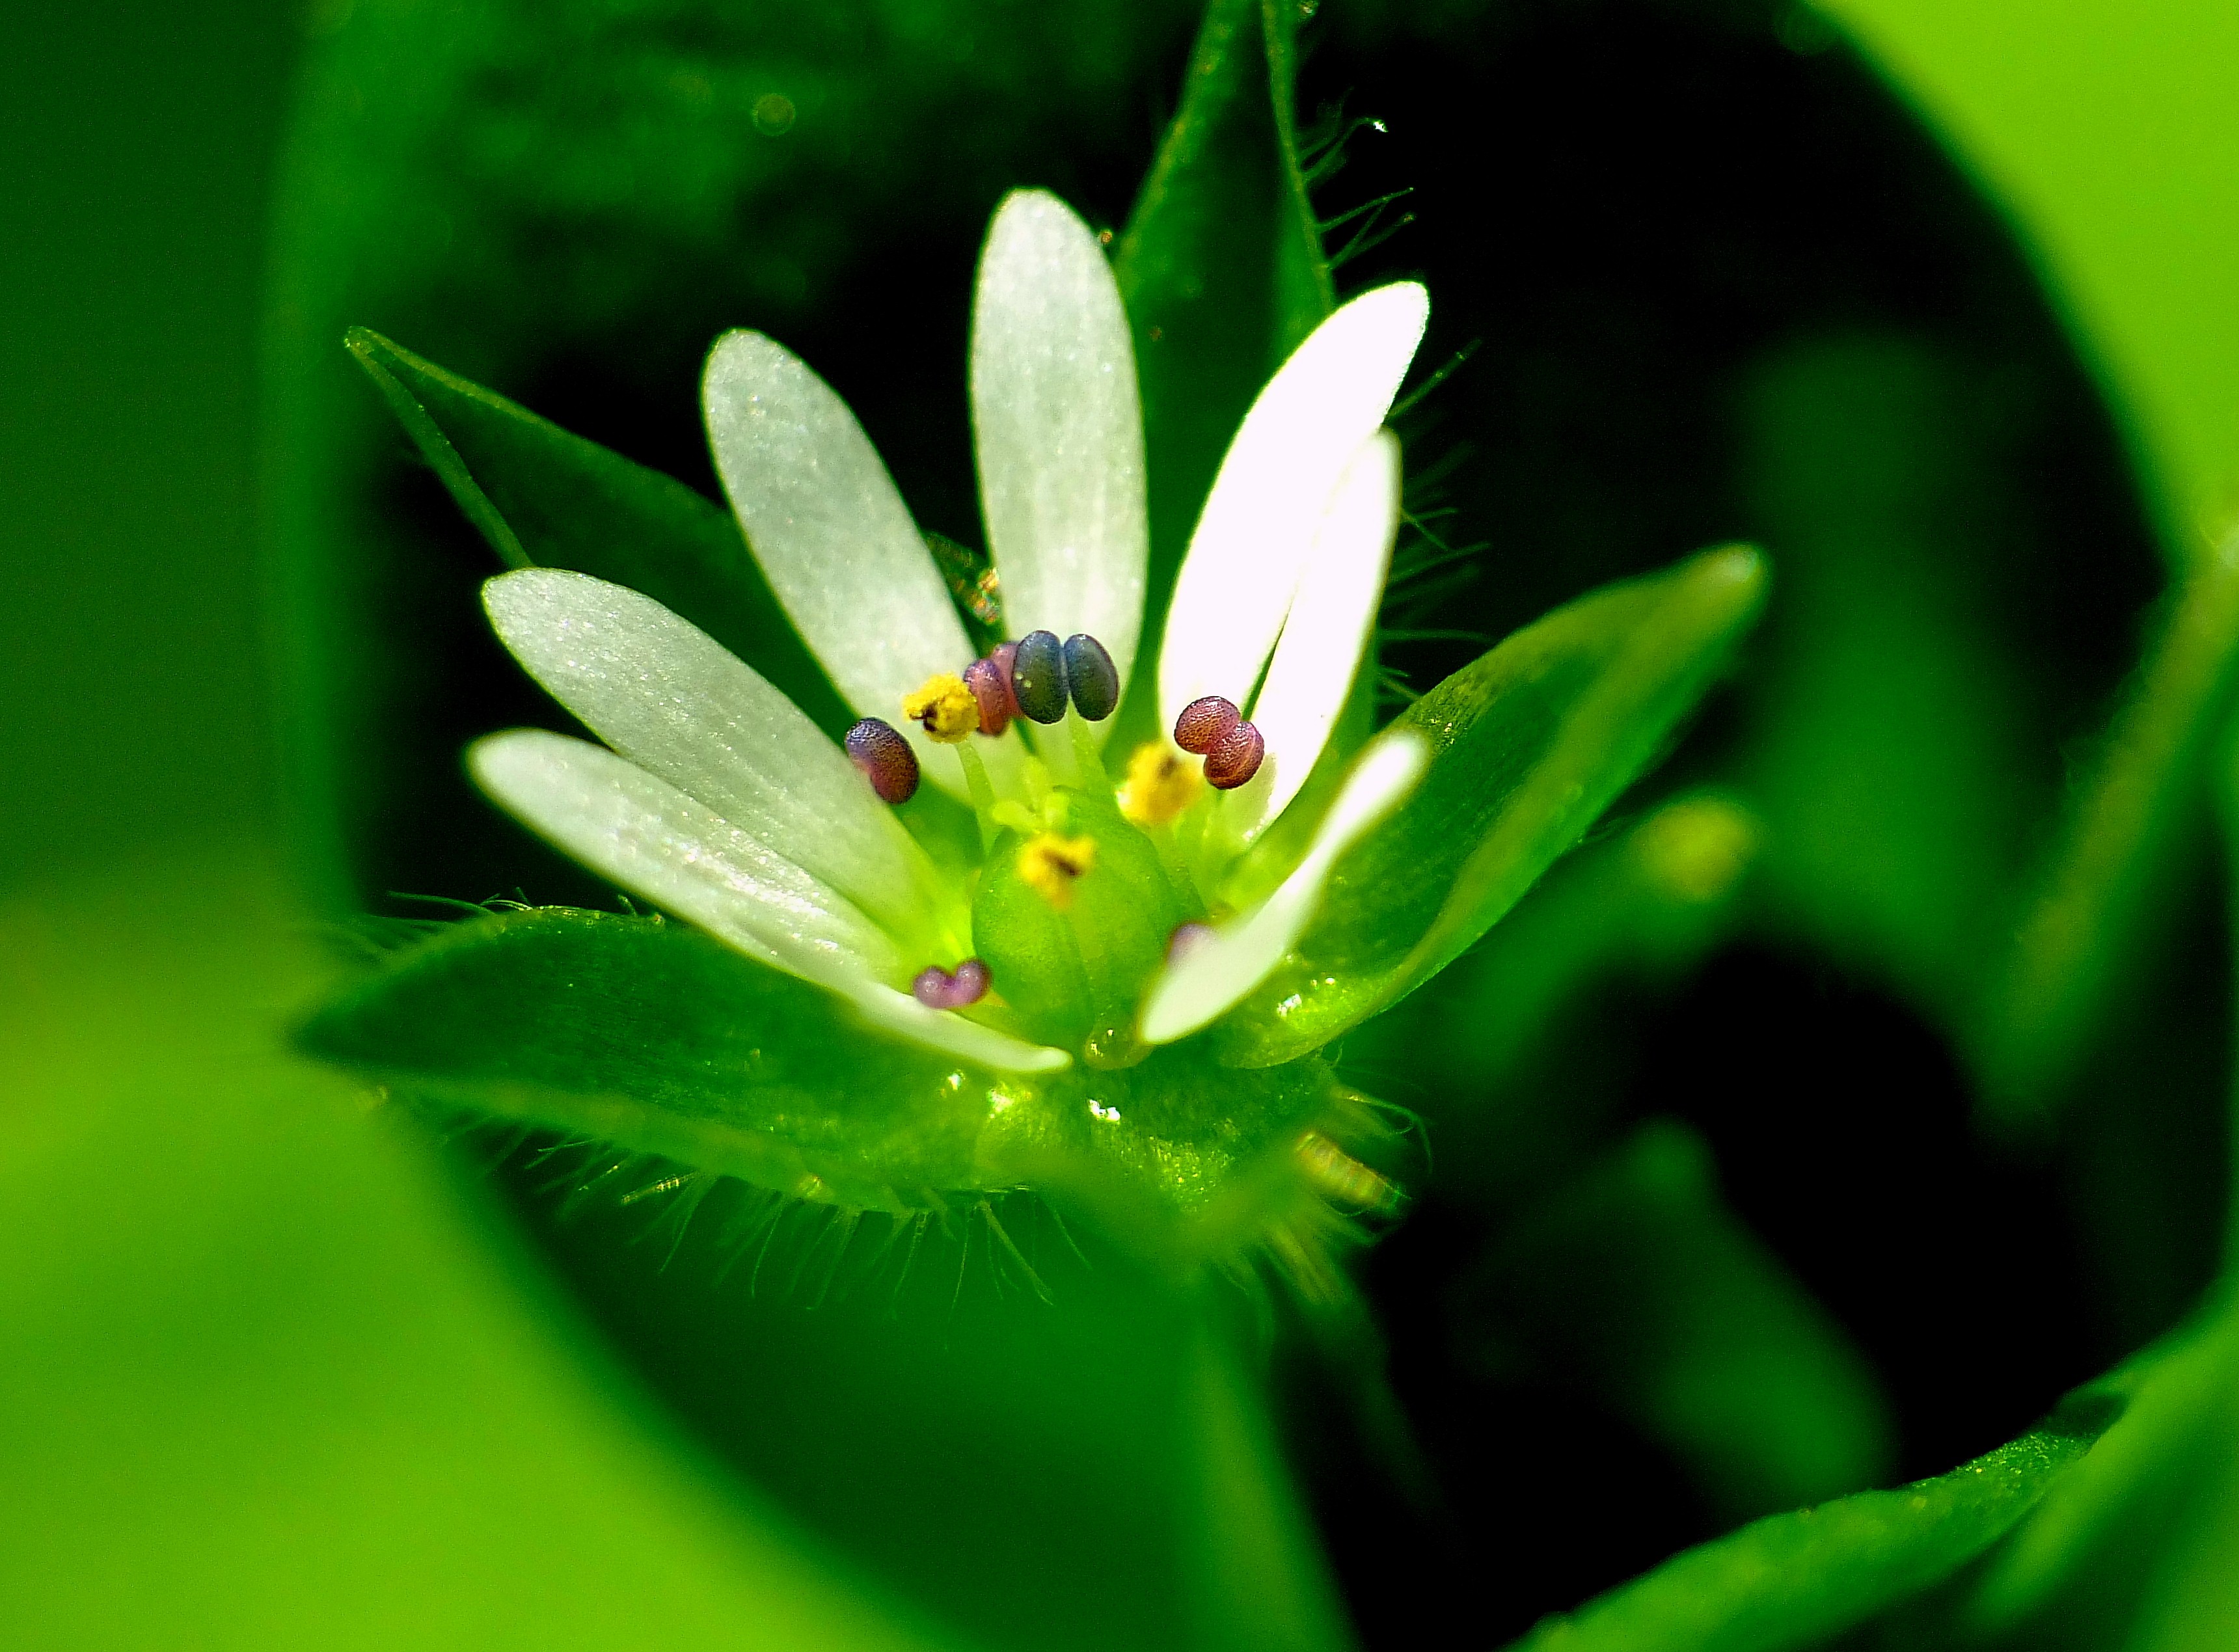
nature, blossom, plant, photography, leaf, flower, petal, daisy, green, macro, botany, yellow, aquatic plant, flora, wildflower, flowers, close up, naturaleza, flores, galicia, pontevedra, espana, ggl1, gaby1, xovesphoto, gphoto, raynox250, fujifilmxs1, macro photography, pontevedragaliciaespa a, flowering plant, plant stem, land plant